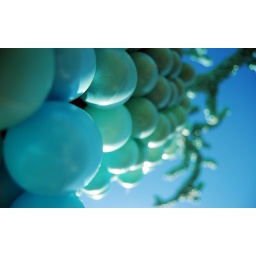
blue tree by claude cormier, cornerstone place, sonoma